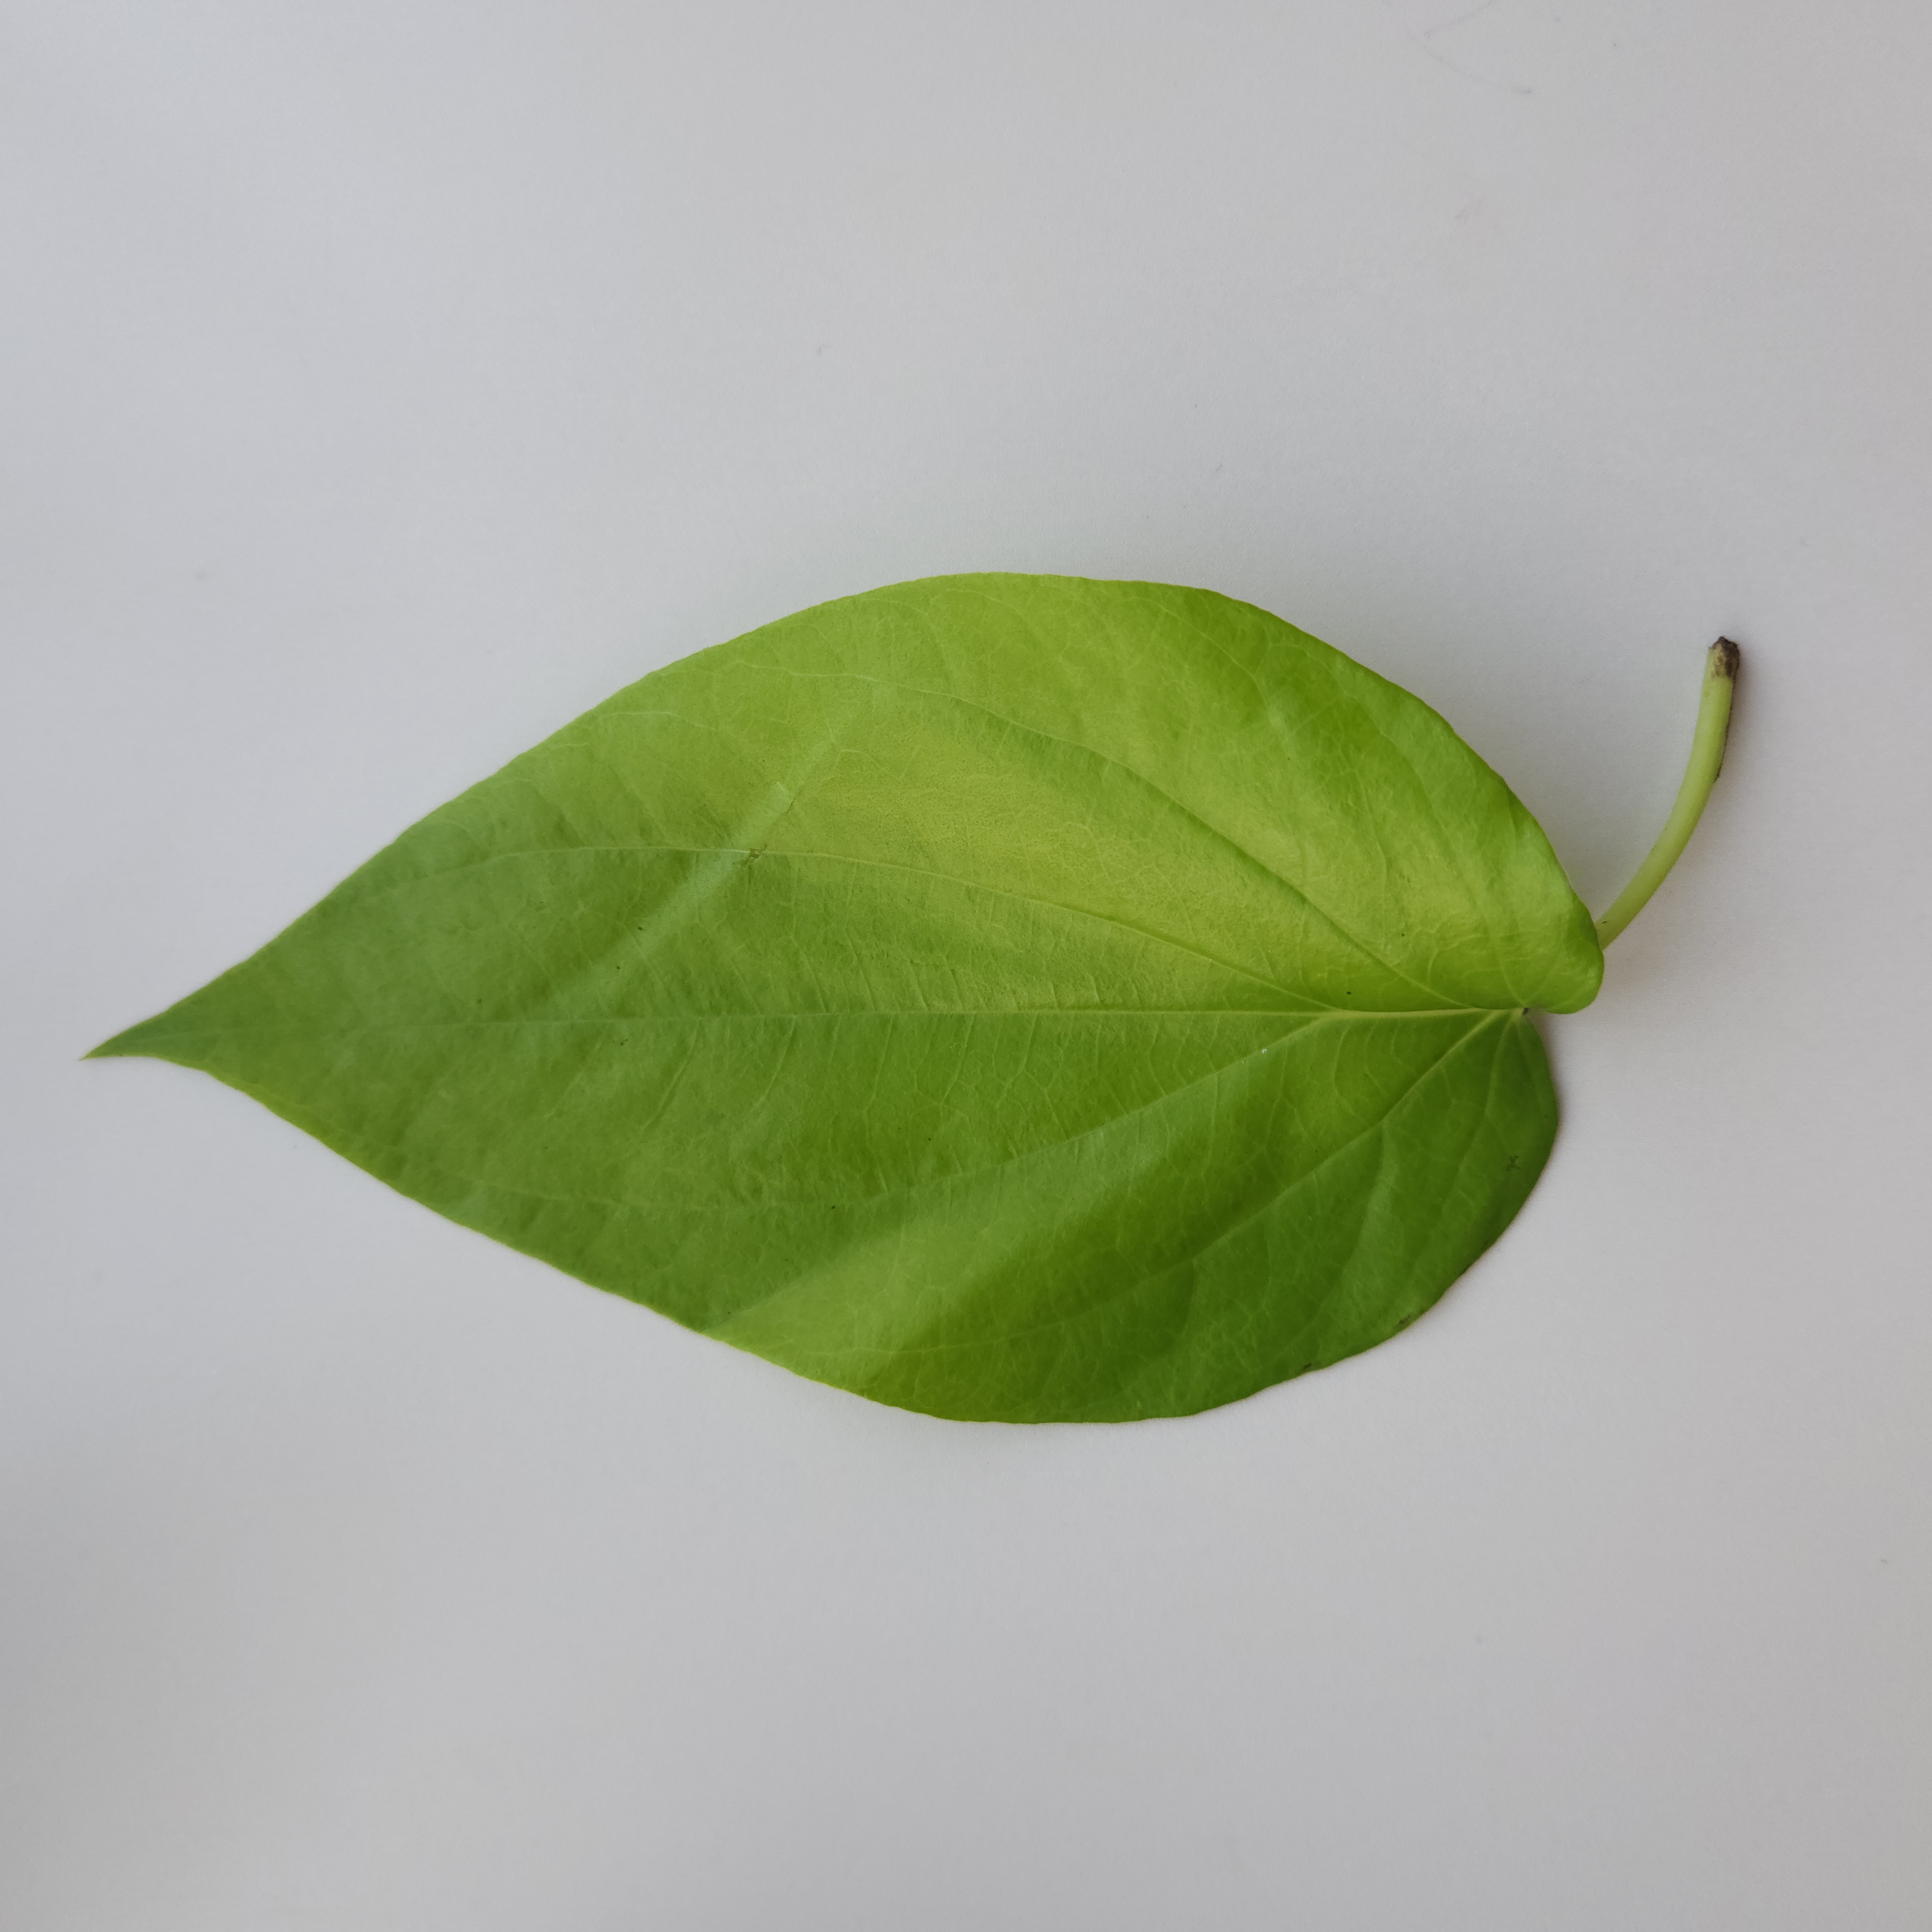
Label: Healthy